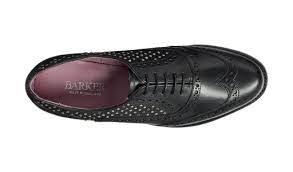
Label: Brogue